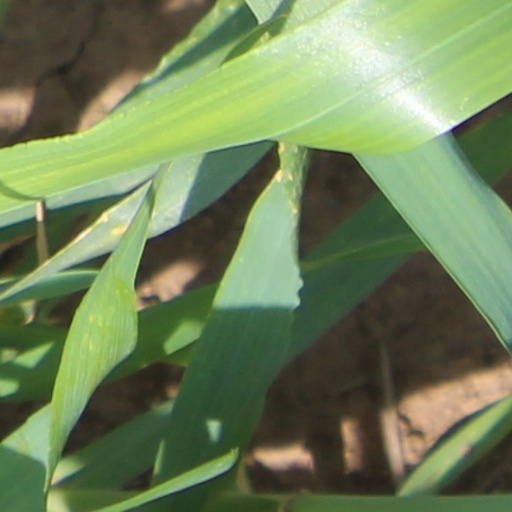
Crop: wheat